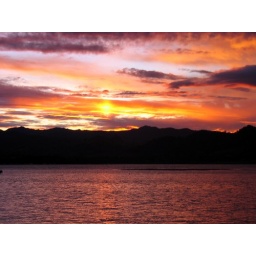
Taken in Bowentown from the beach in front of my mothers house